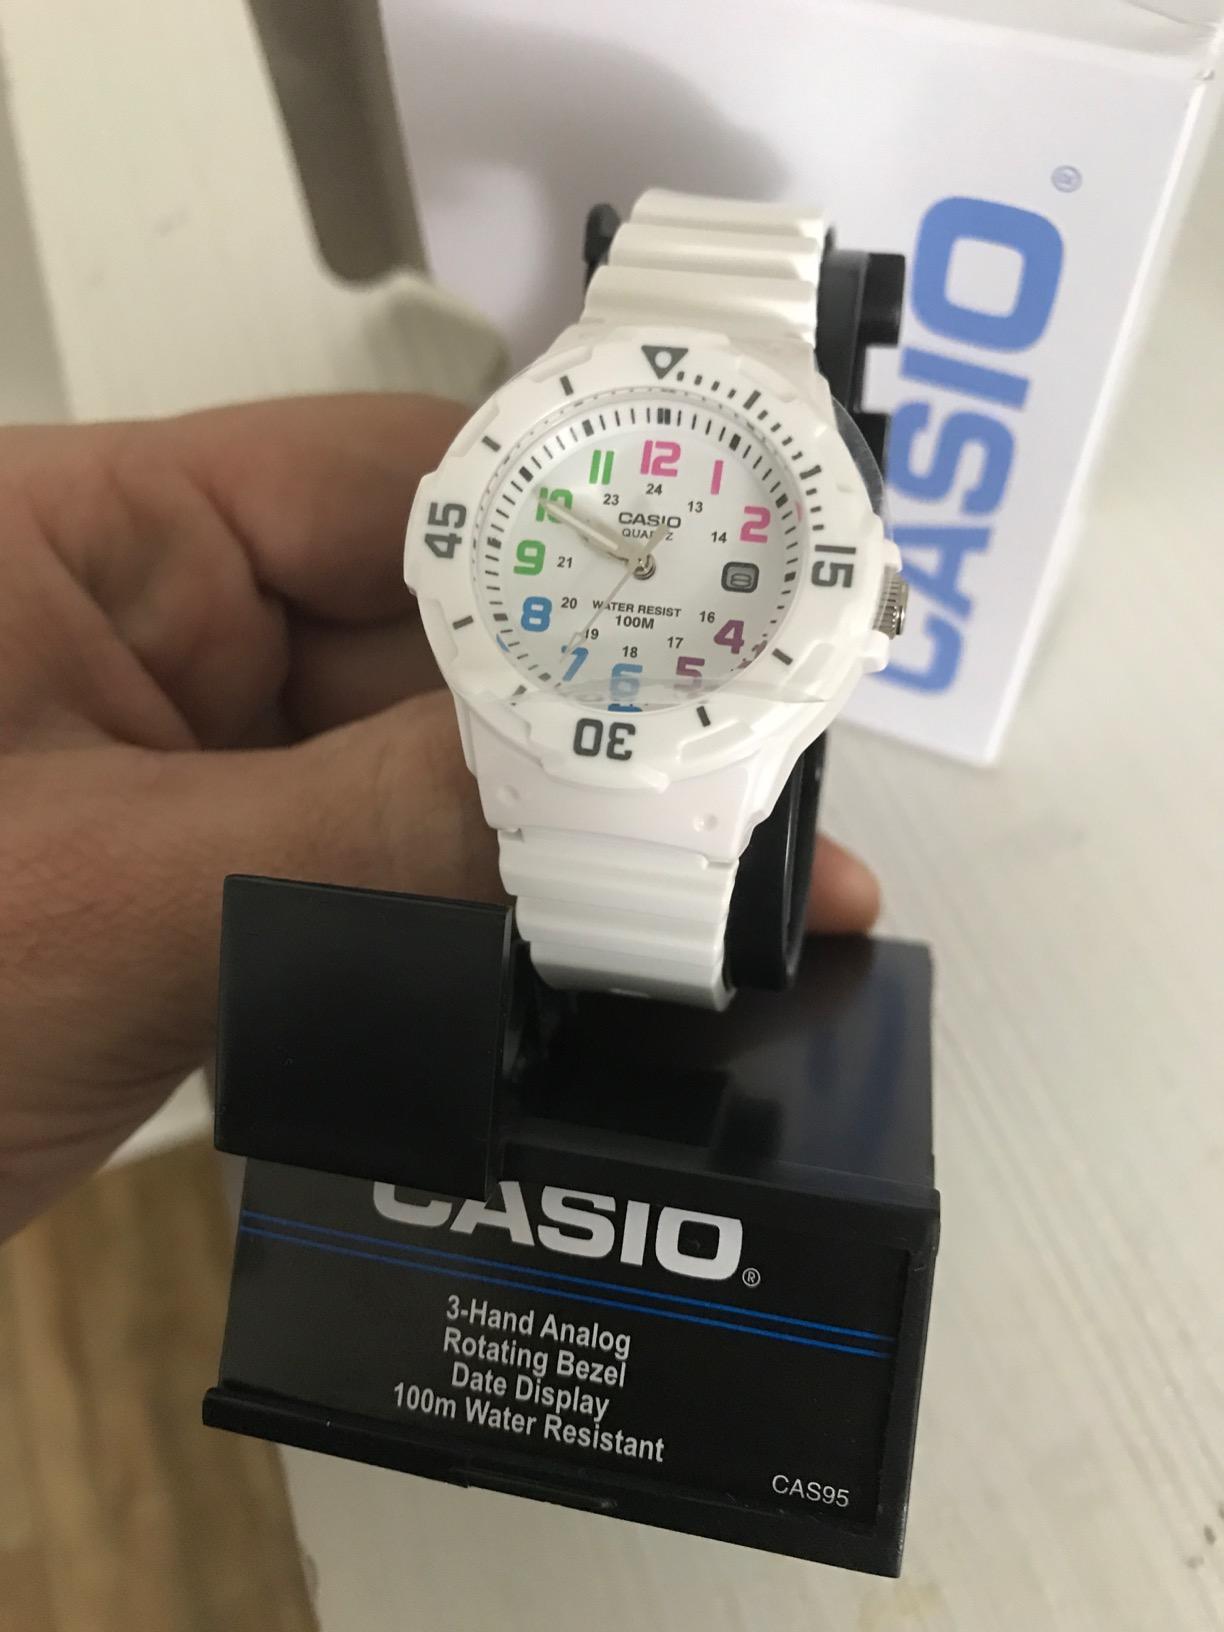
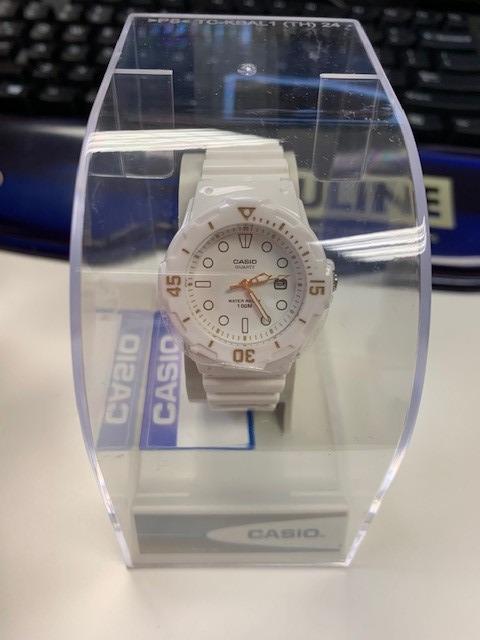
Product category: accessories_watch
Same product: yes